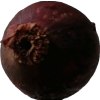
Label: red_onion